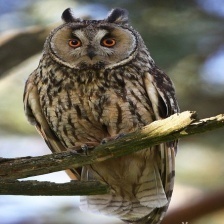
Species: LONG-EARED OWL
Scientific name: ASIO OTUS
ImageNet parent category: great_grey_owl